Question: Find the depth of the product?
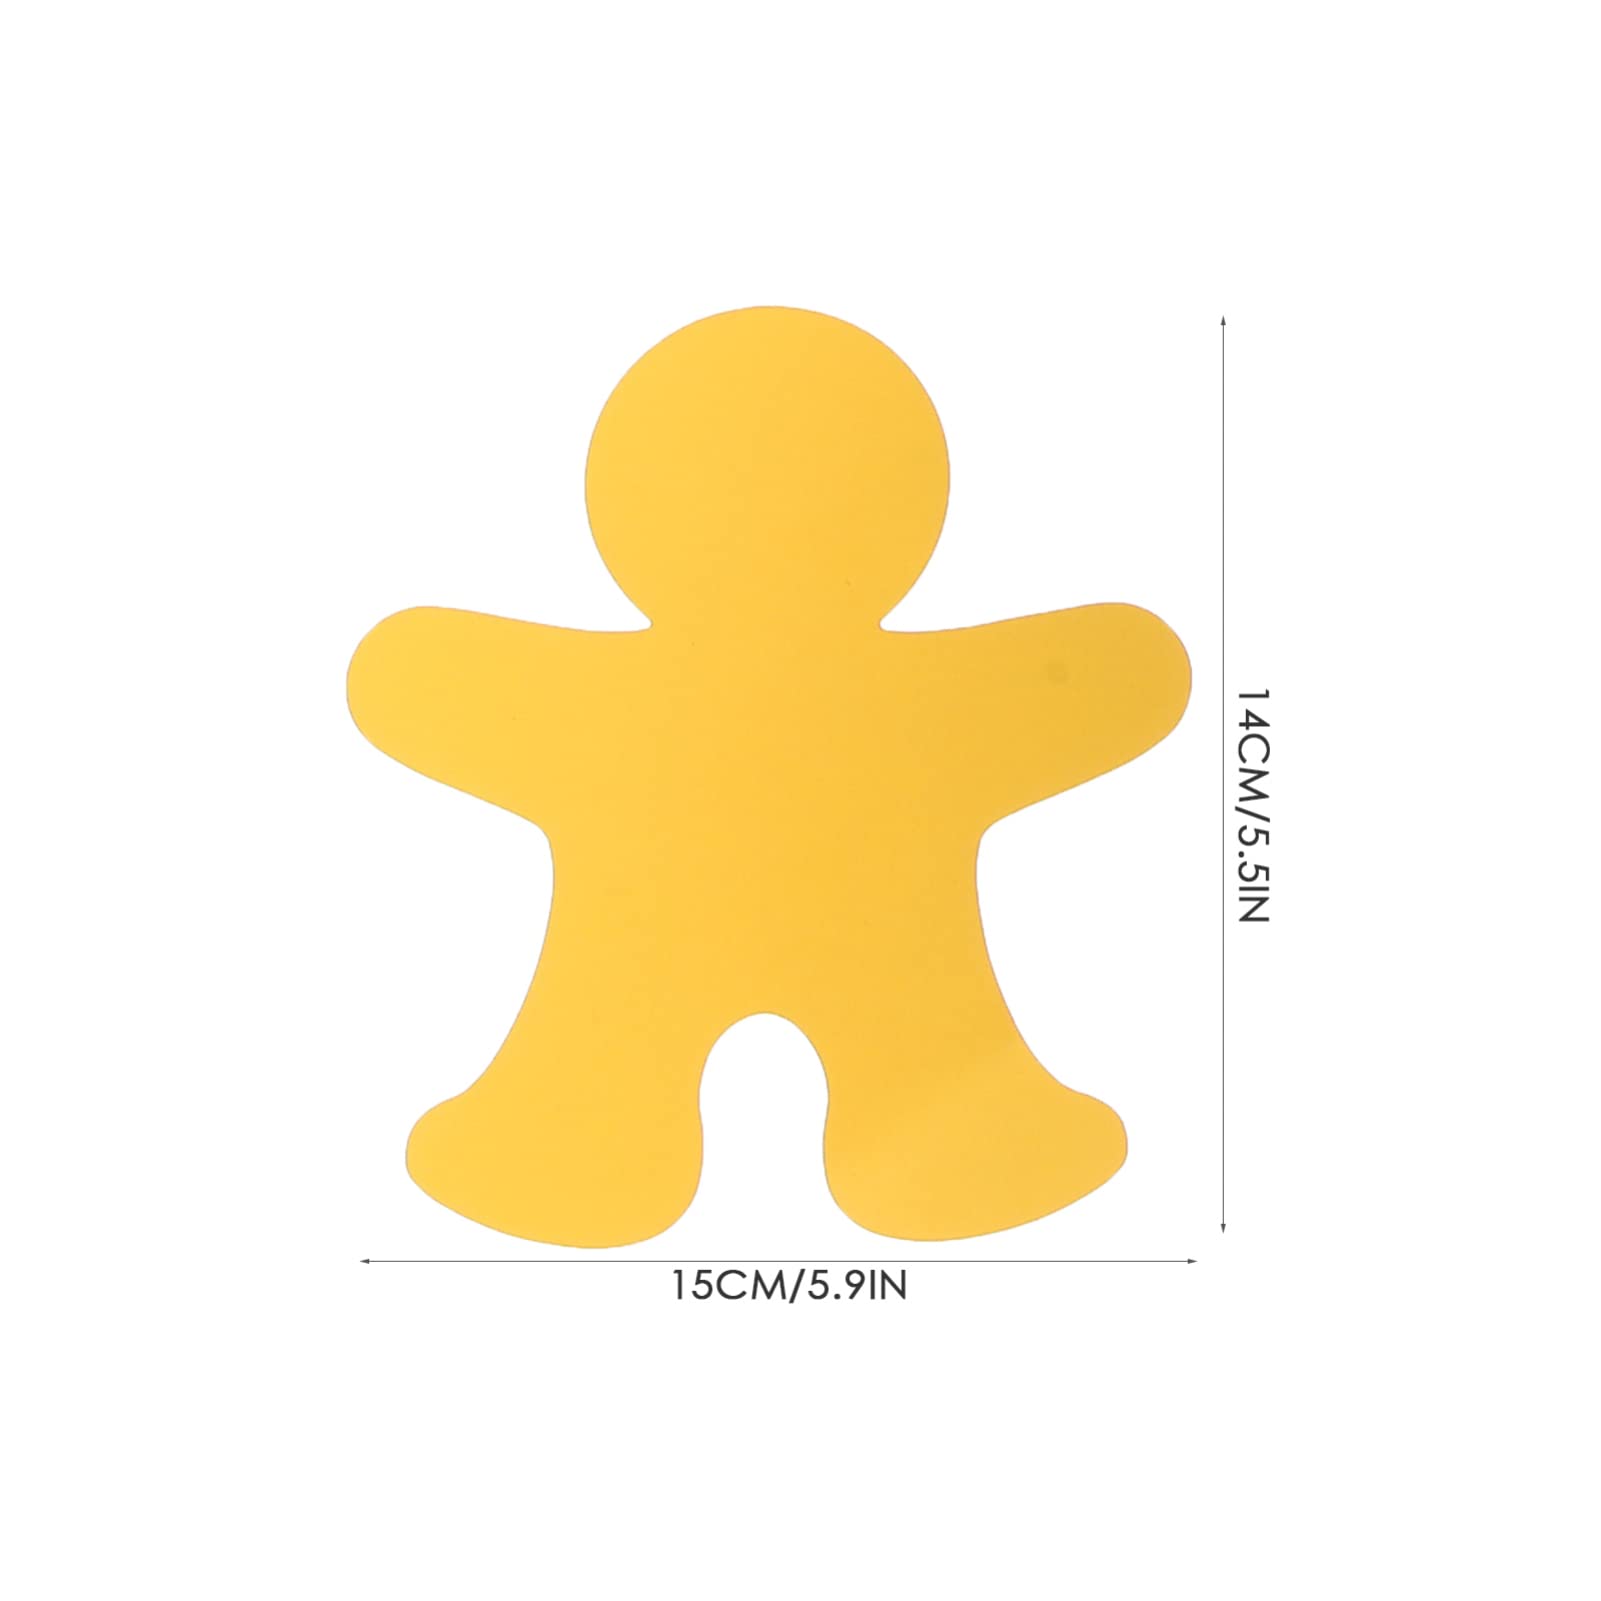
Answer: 15.0 centimetre